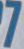
Number: 7